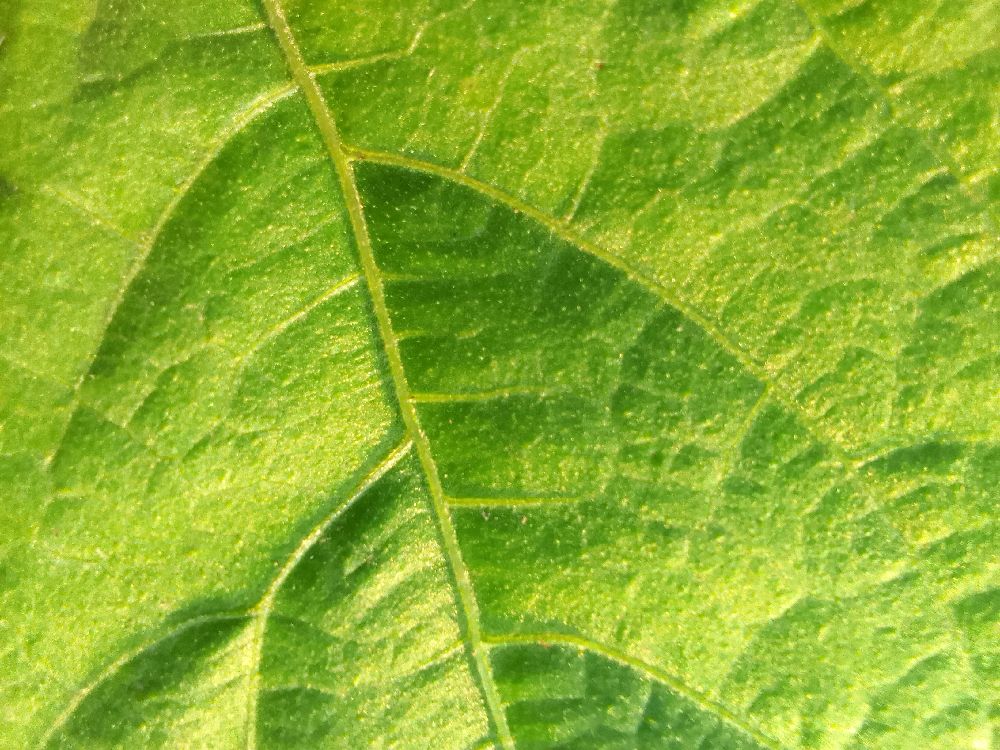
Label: healthy